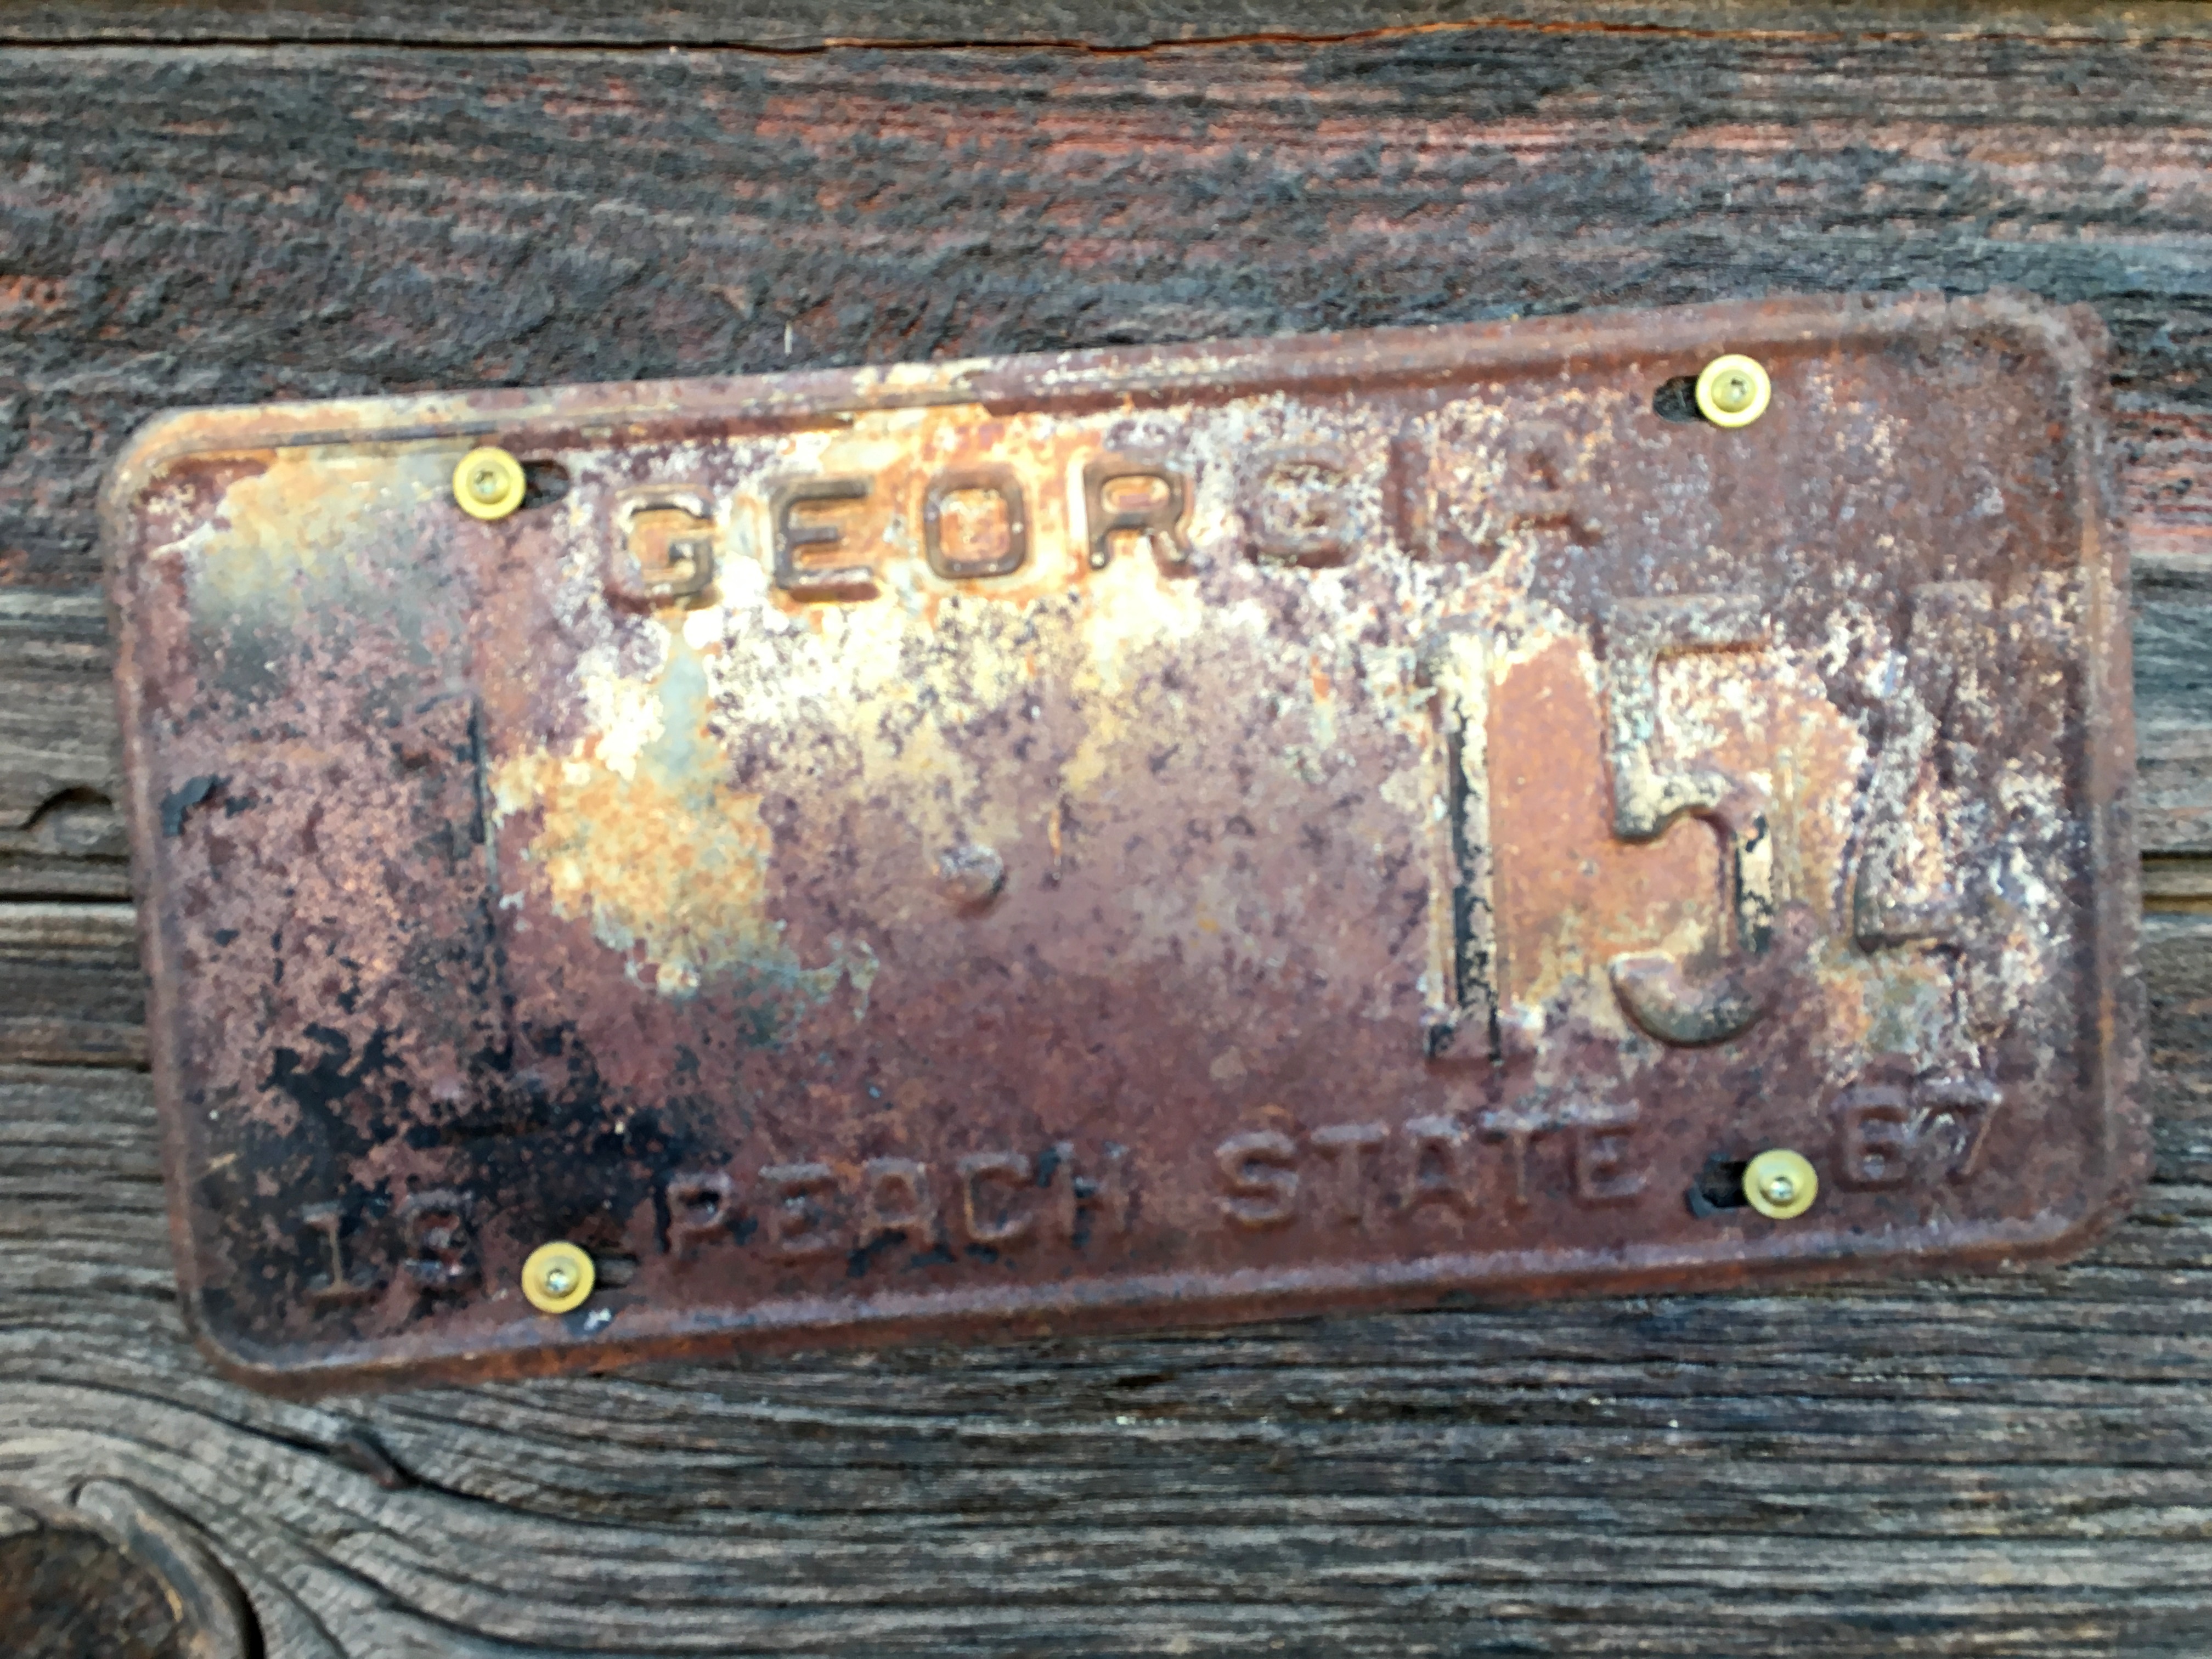
wood, antique, material